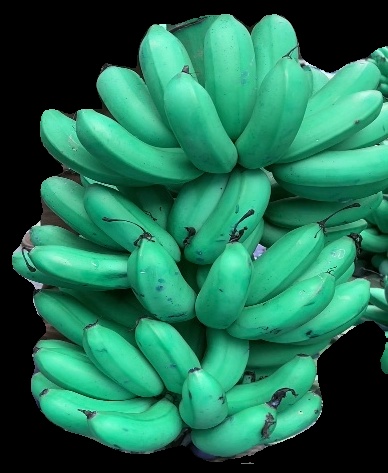
Variety: rasbale
Grade: grade1